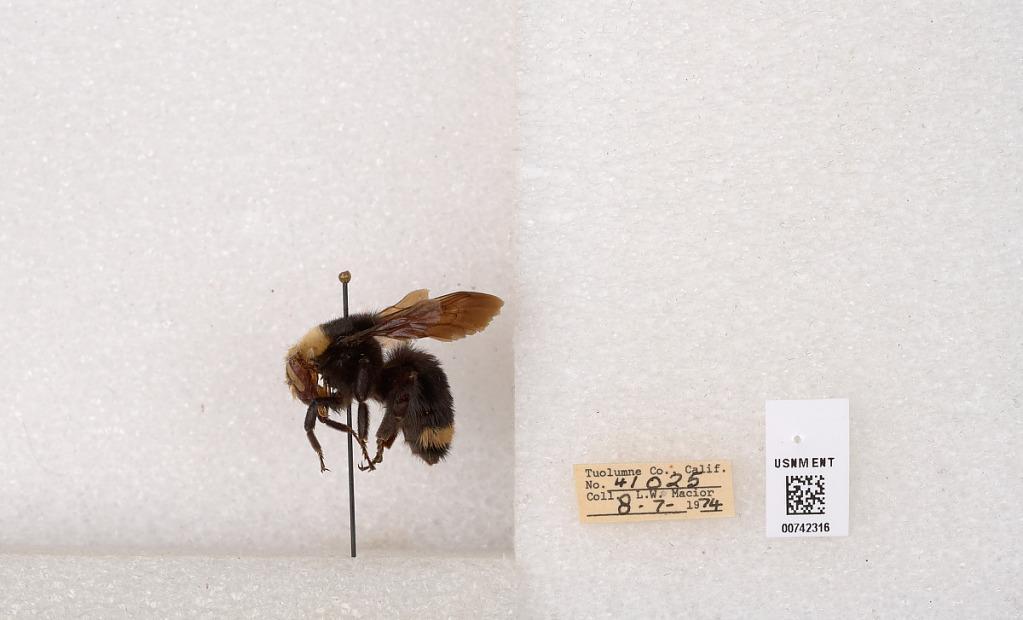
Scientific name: Bombus (Pyrobombus) vosnesenskii Radoszkowski
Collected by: L. Macior
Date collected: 1974-8-7
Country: United States
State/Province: California
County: Tuolumne
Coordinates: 38.0276, -119.955